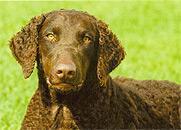
curly-coated_retriever